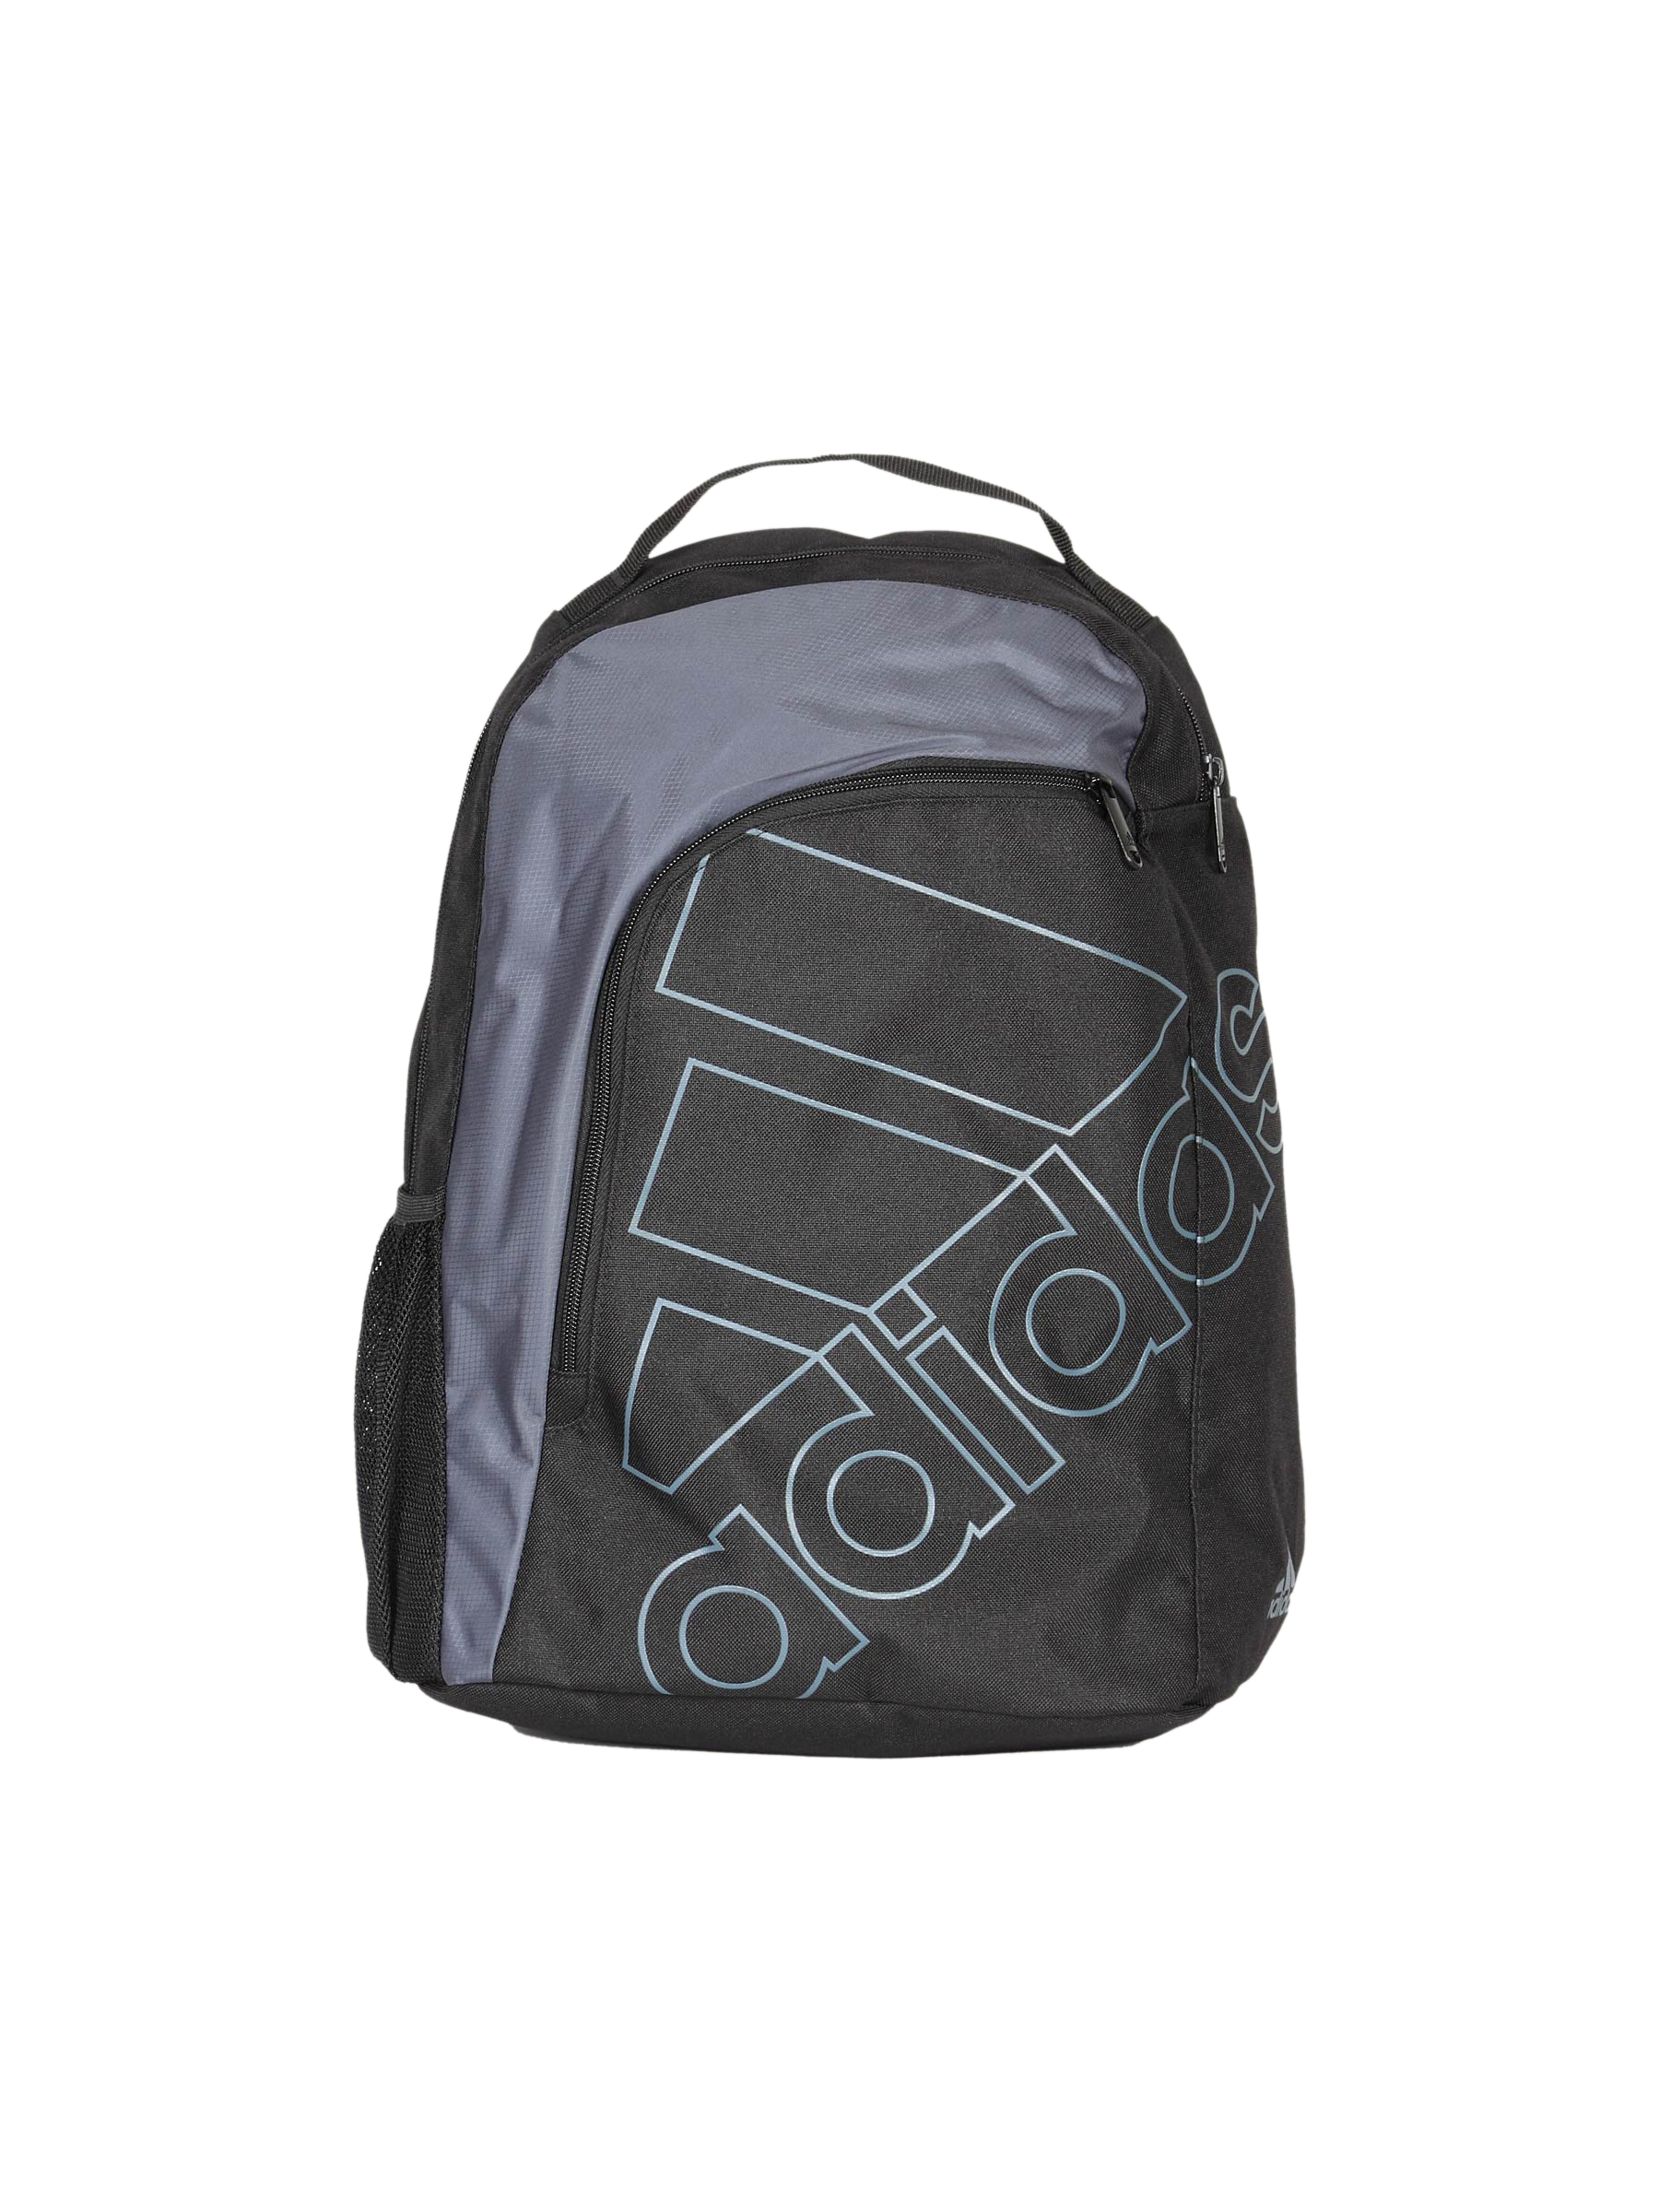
ADIDAS ESS Black Unisex Backpack
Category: Accessories / Bags / Backpacks
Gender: Unisex
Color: Black
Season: Summer 2011
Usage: Sports